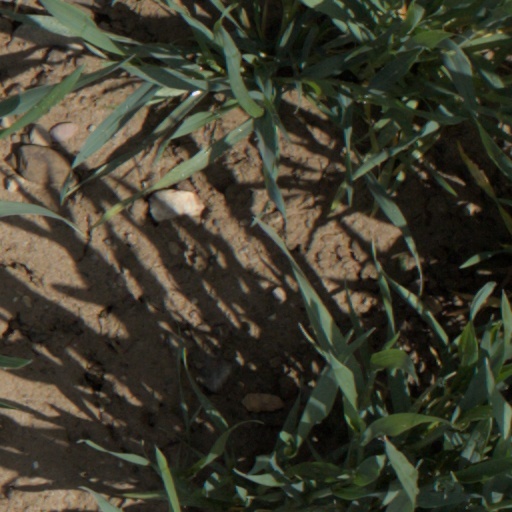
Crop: wheat